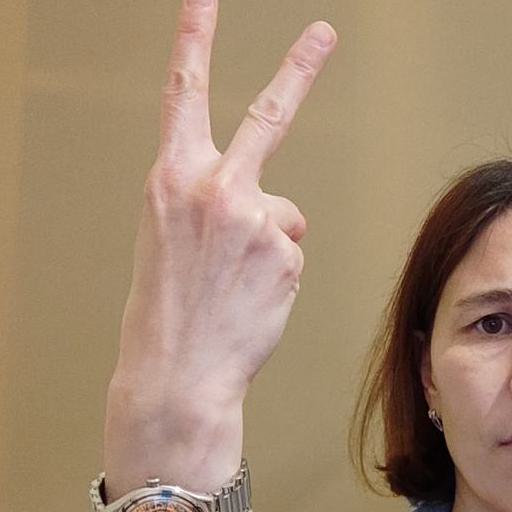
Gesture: peace_inverted